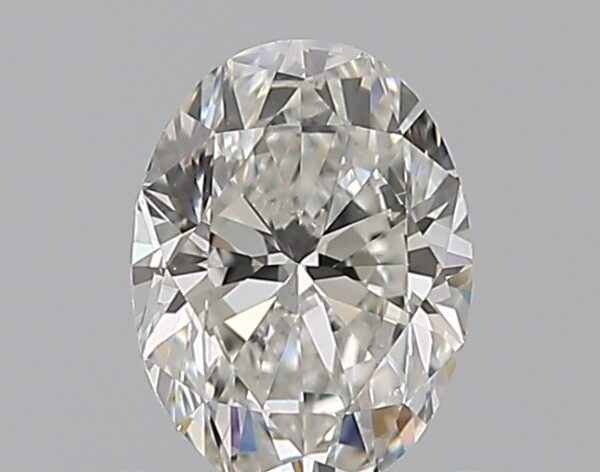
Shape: oval
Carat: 0.5
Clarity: VS1
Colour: F
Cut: VG
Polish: EX
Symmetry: VG
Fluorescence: F
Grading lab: GIA
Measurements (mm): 5.86 x 4.39 x 2.84